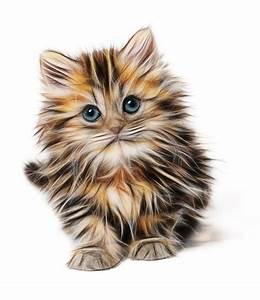
Label: cat